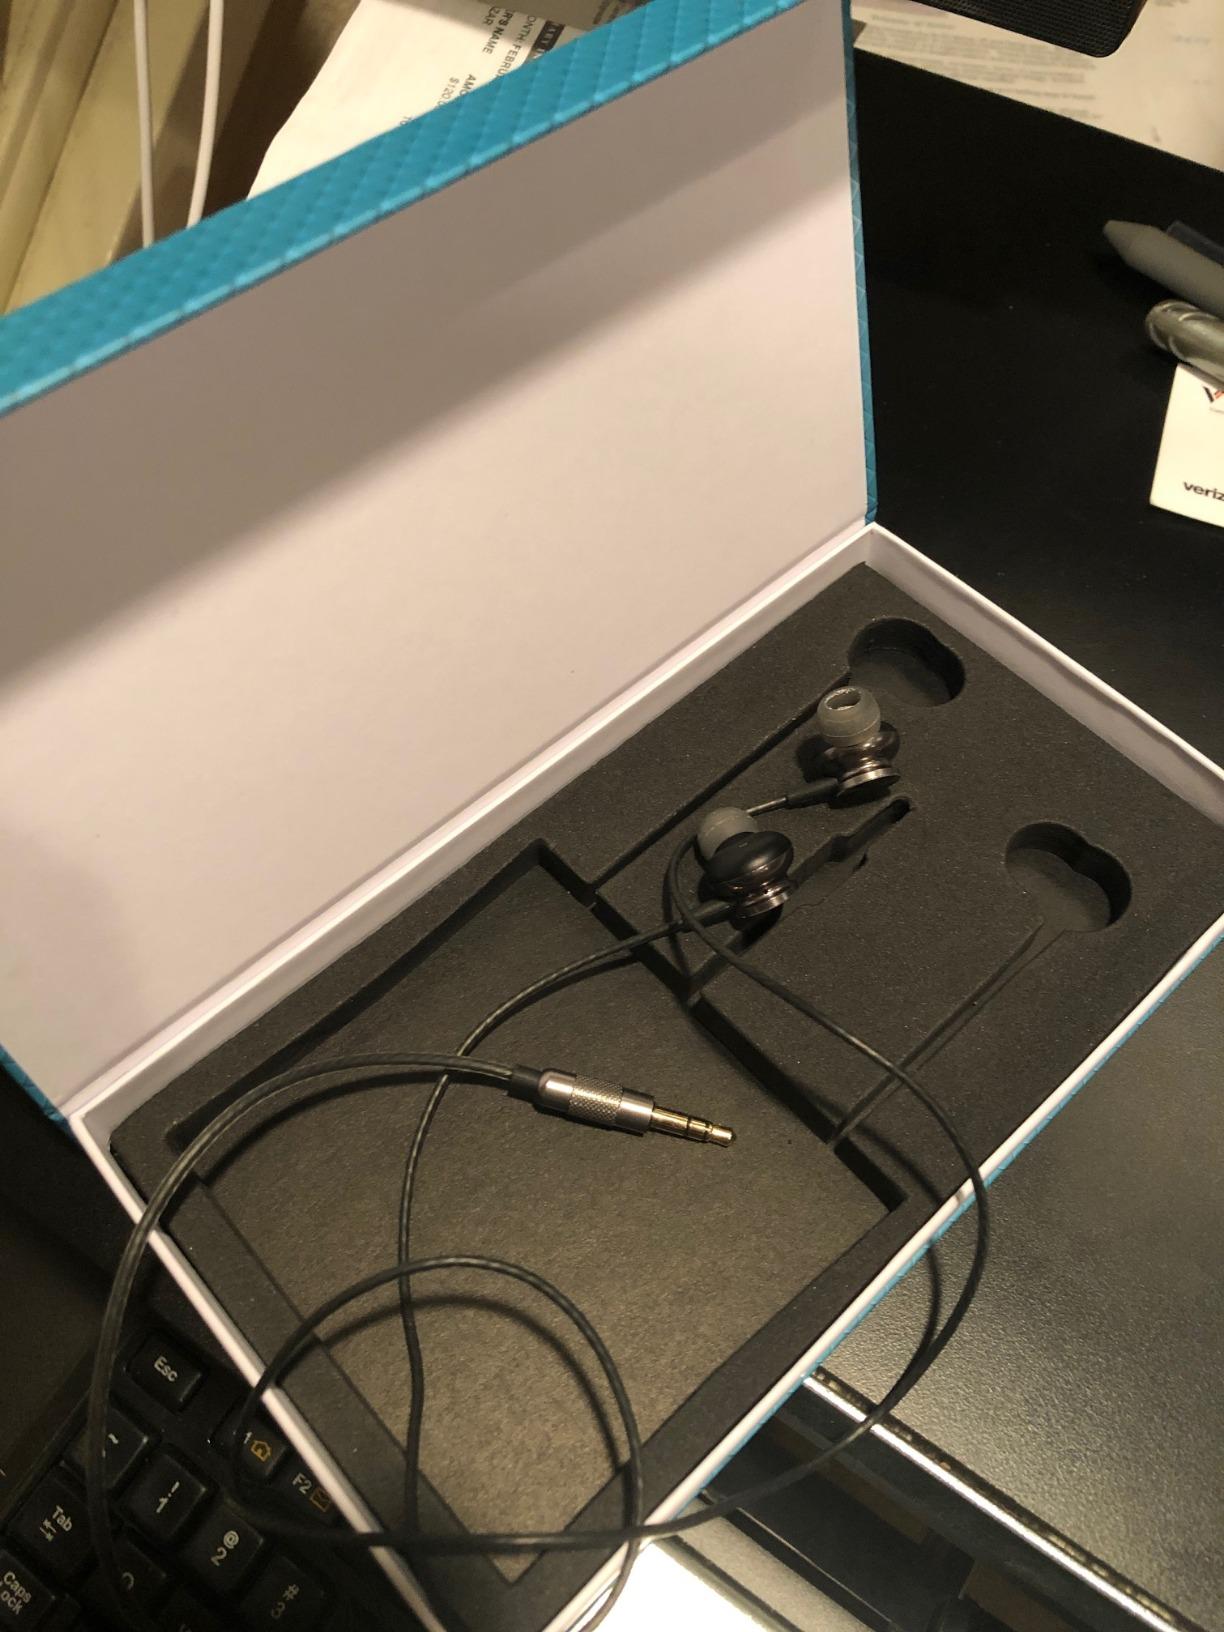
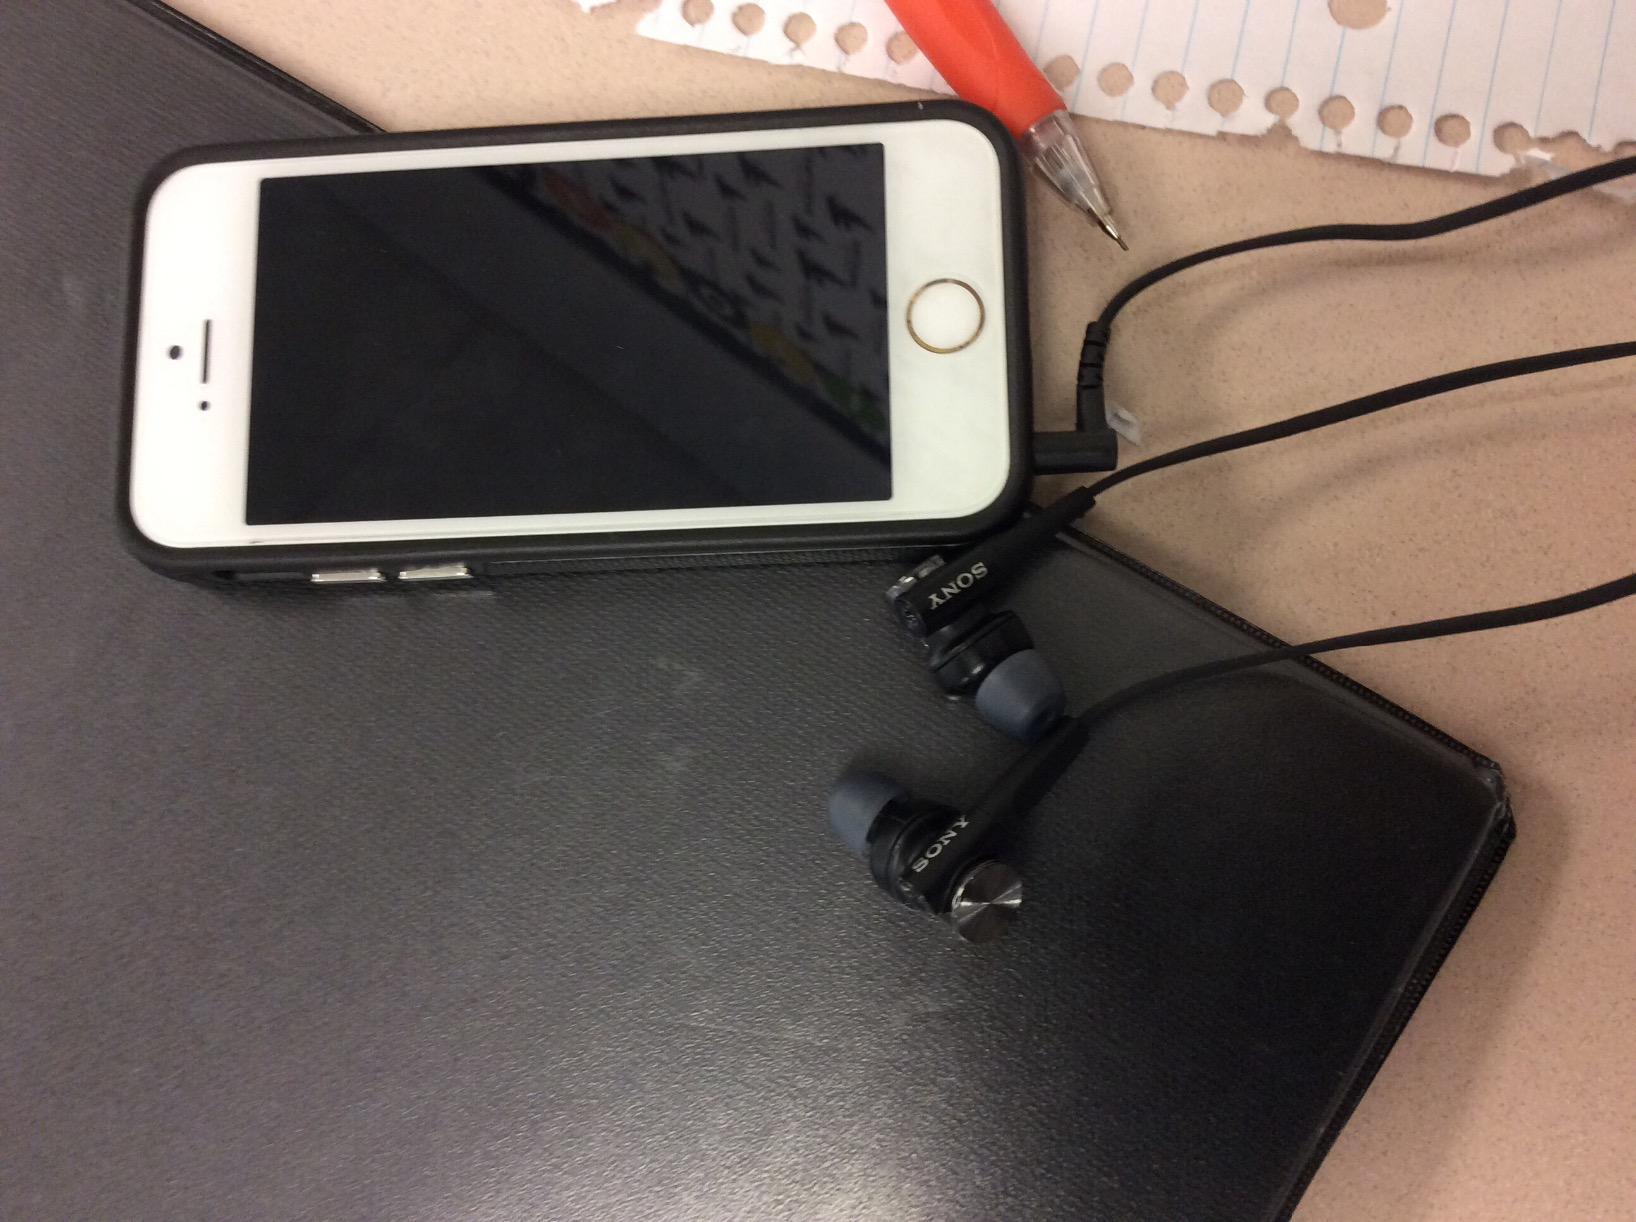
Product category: headphones
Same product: no